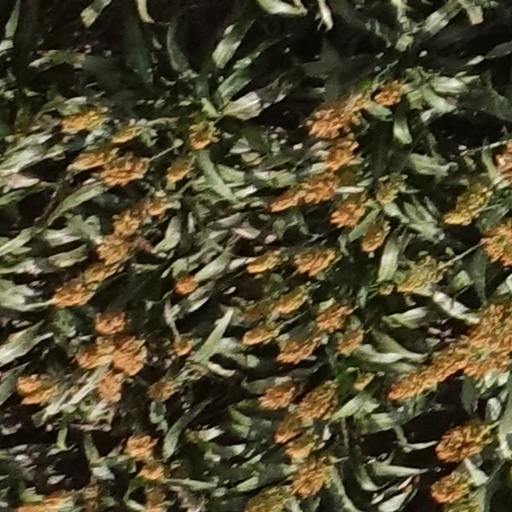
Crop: sorghum